Rafael Barreto (singer)

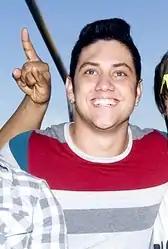
Rafael Barreto

Rafael Rodrigues Barreto (born October 21, 1985), best known as Rafael Barreto, is a Brazilian pop singer and songwriter. He rose to fame after winning the third season of the reality television show "Ídolos Brazil".